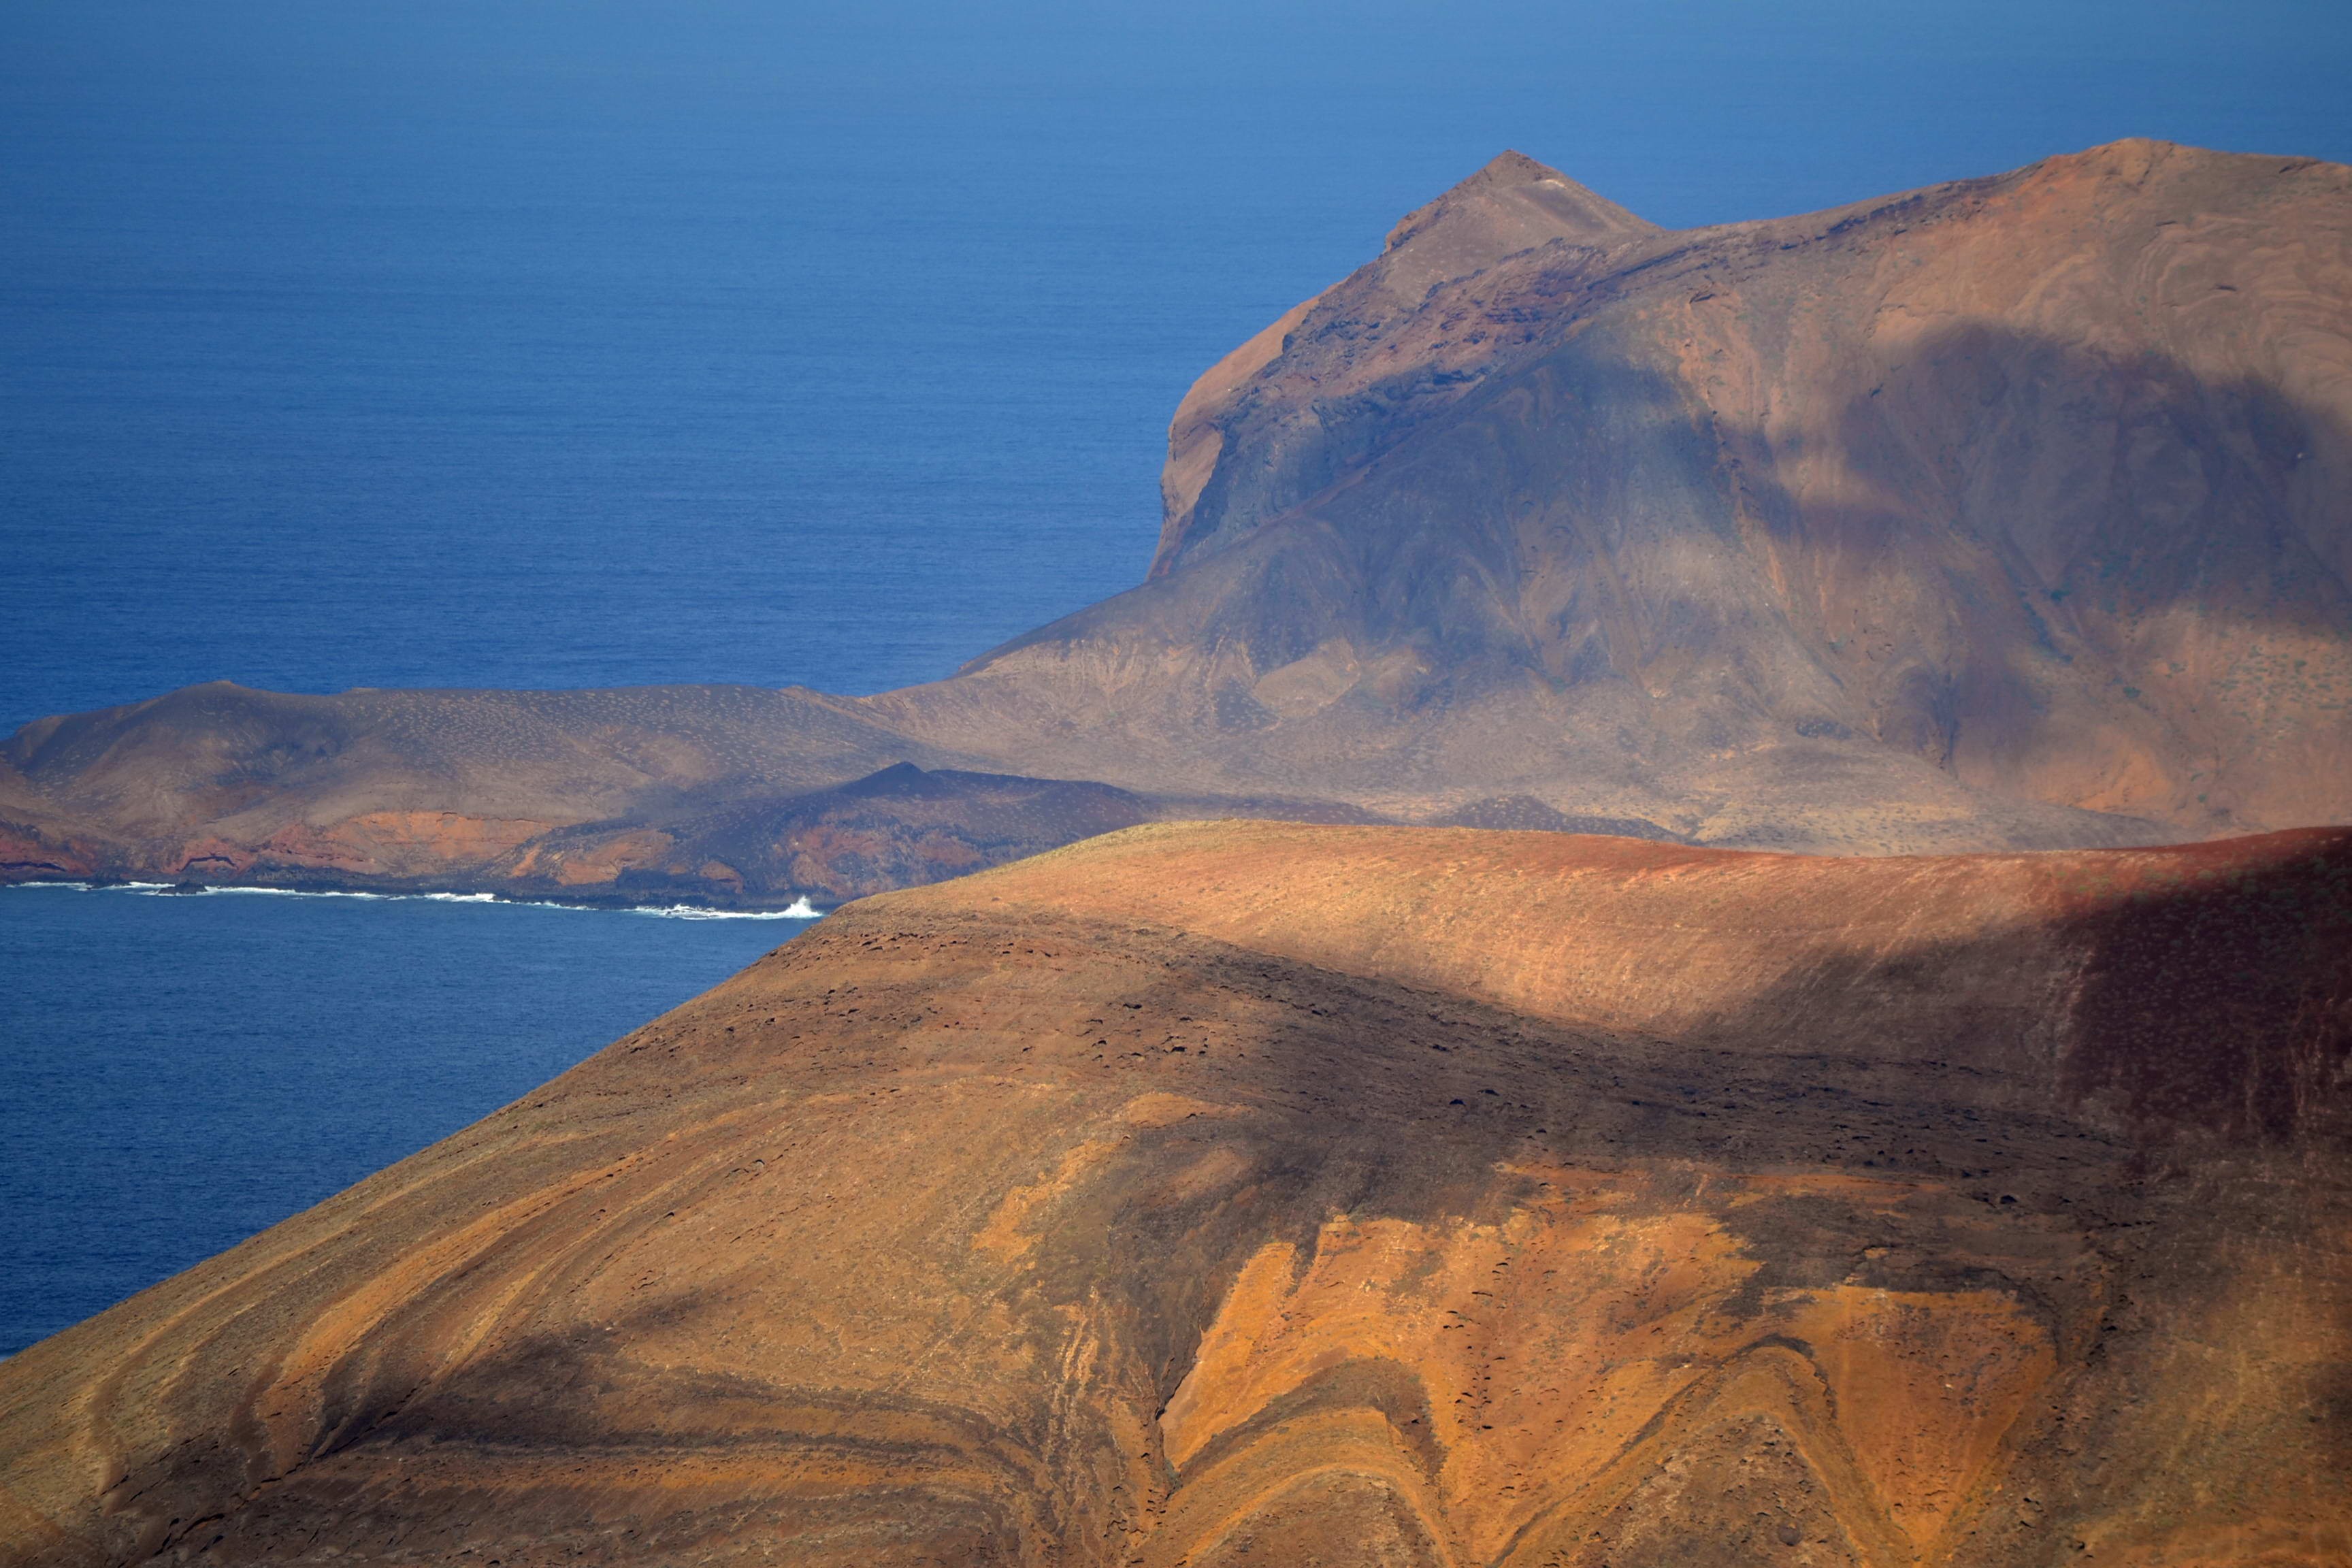
landscape, sea, coast, nature, rock, ocean, mountain, sunrise, sunset, wave, view, dawn, formation, cliff, island, terrain, material, geology, loch, cape, canary islands, landform, geographical feature, la graciosa